Spialia mangana

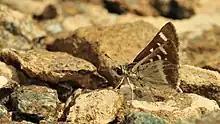
Arabian grizzled skipper in United Arab Emirates

Spialia mangana, the Arabian grizzled skipper, is a butterfly in the family Hesperiidae. It was described by Rebel in 1899. It is found in Yemen, Oman, The United Arab Emirates, Somalia, Ethiopia, Uganda and northern Kenya.